Political legitimacy

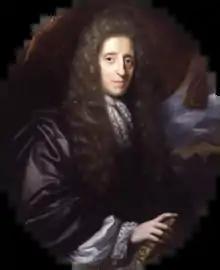
John Locke, who argued that consent of the governed confers political legitimacy

In political science, legitimacy is a concept concerning the right of an authority, usually a governing law or a regime, to rule the actions of a society. In political systems where this is not the case, unpopular regimes survive because they are considered legitimate by a small, influential elite. In Chinese political philosophy, since the historical period of the Zhou dynasty (1046–256 BC), the political legitimacy of a ruler and government was derived from the Mandate of Heaven, and unjust rulers who lost said mandate therefore lost the right to rule the people.